Lechites

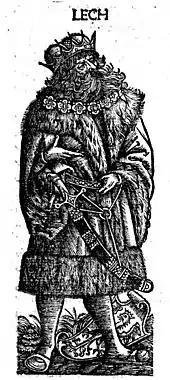
Depiction of the legendary ruler Lech in "Chronica Polonorum" by chronicler Maciej Miechowita (Matthias de Miechow)

The name Lech or Leszek, Lestko, Leszko, Lestek, and Lechosław is a very popular name in Poland. Lech was a popular male name among members of Piast dynasty like Lestko, Leszek I the White, Leszek II the Black, Leszek, Duke of Masovia, Leszek of Racibórz.